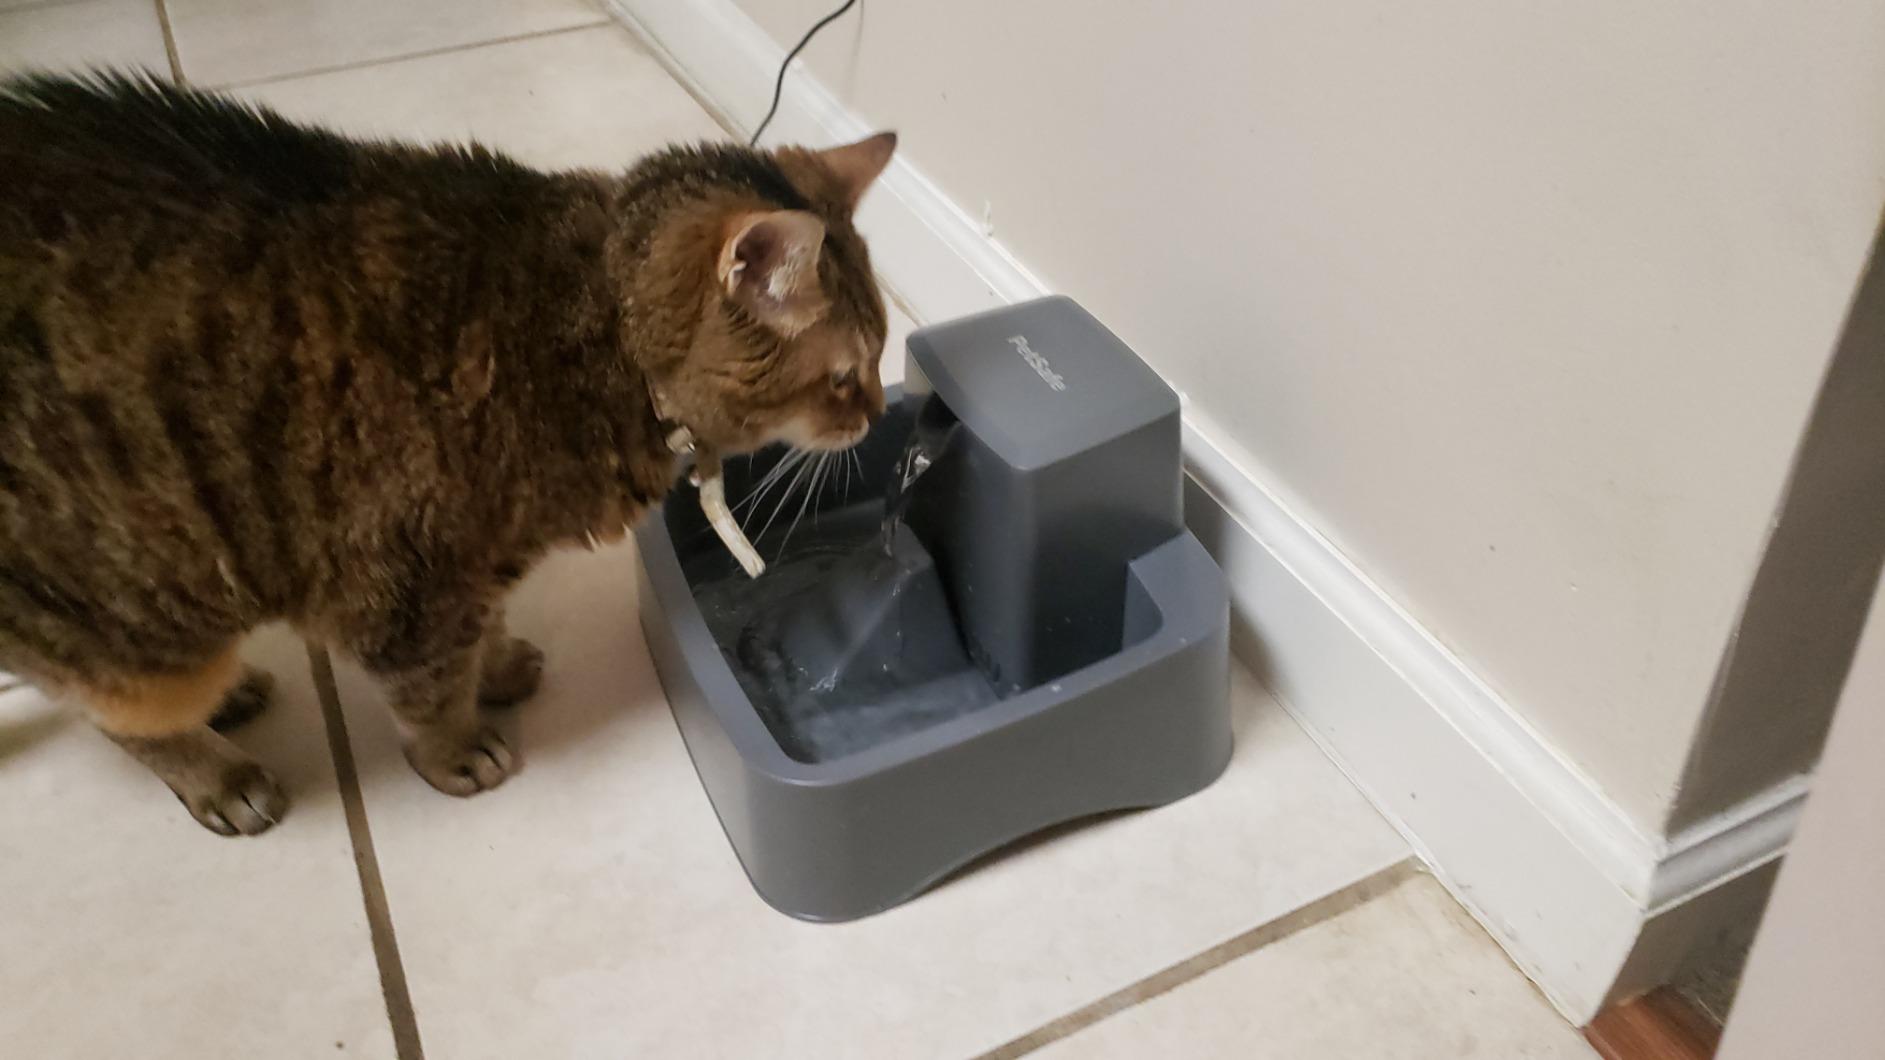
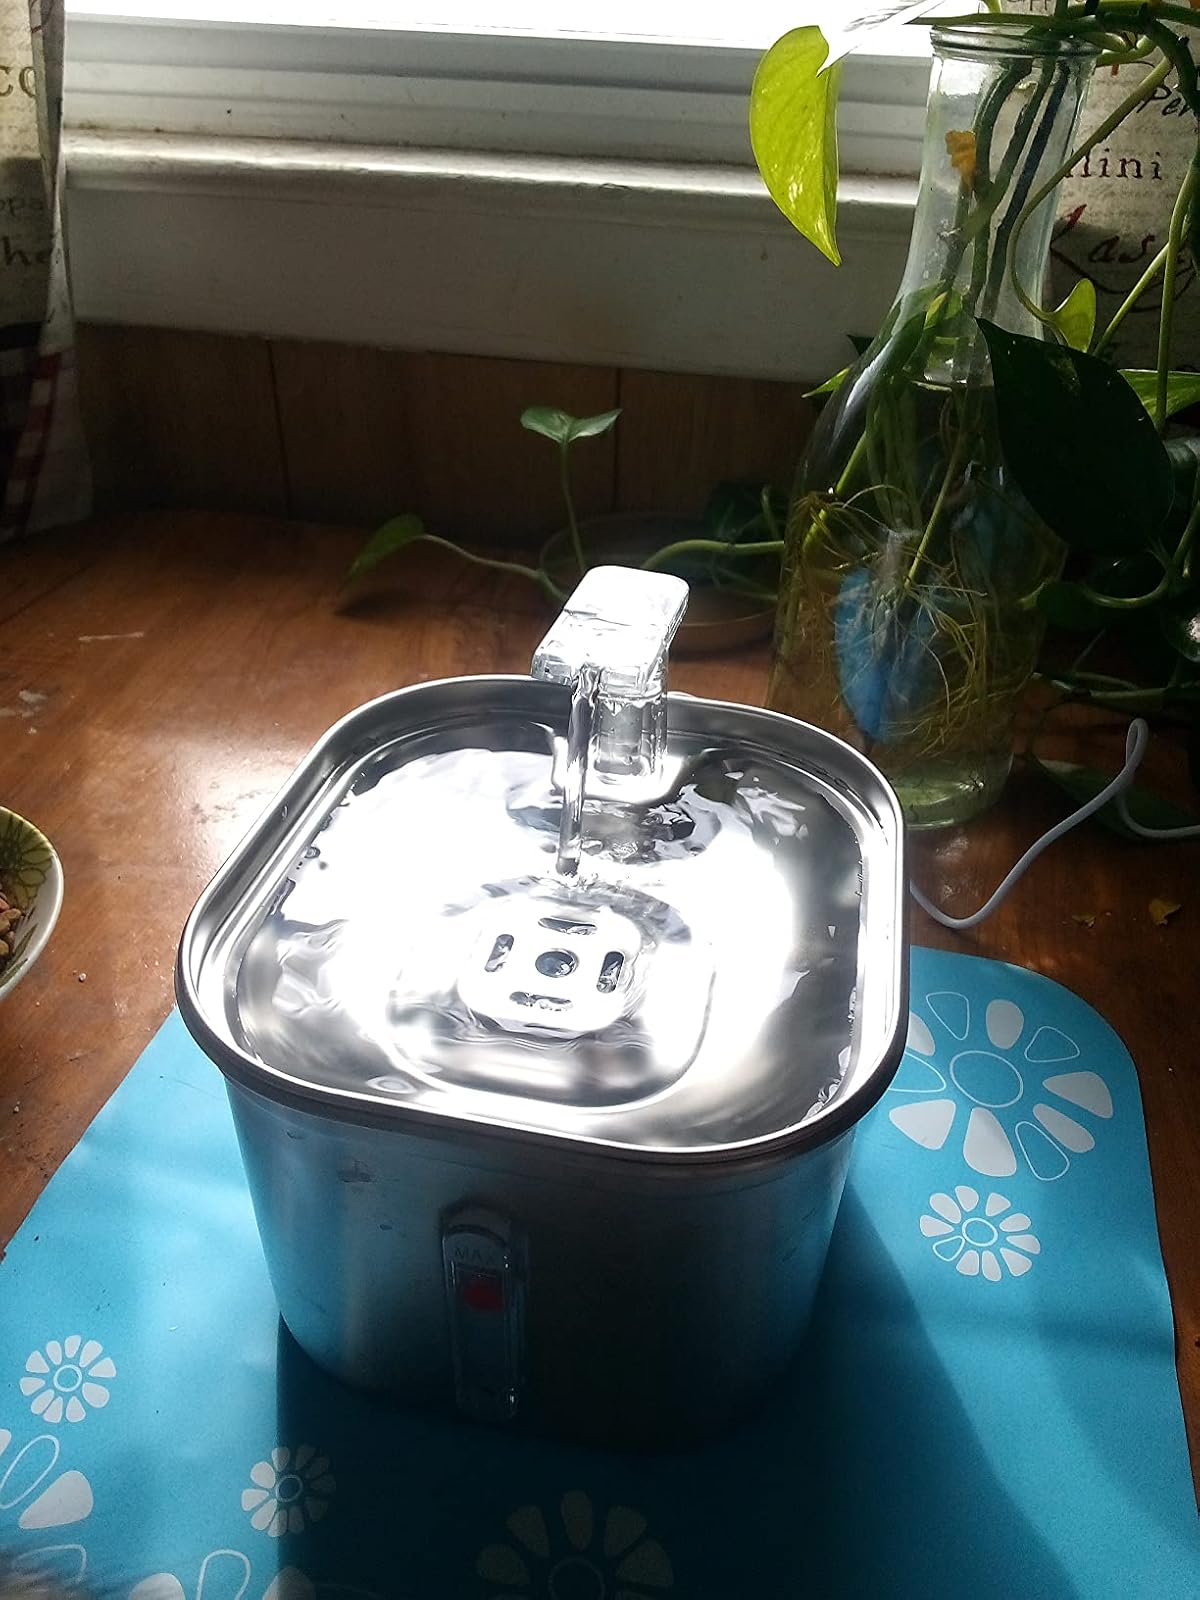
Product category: items_bowl
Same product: no